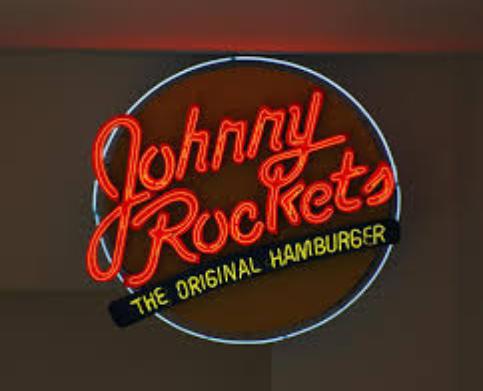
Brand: Johnny Rockets
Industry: Food